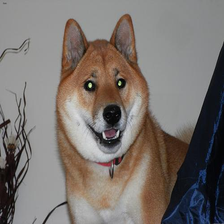
Species: dog
Breed: shiba inu